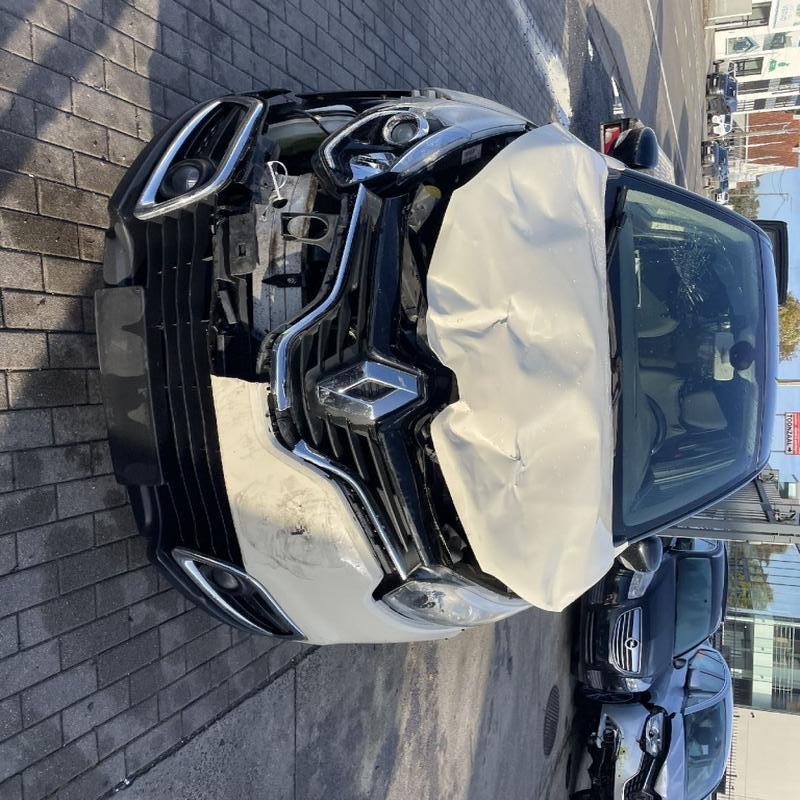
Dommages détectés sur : plaque d'immatriculation avant, pare-choc avant, feu avant droit, capot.
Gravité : majeur